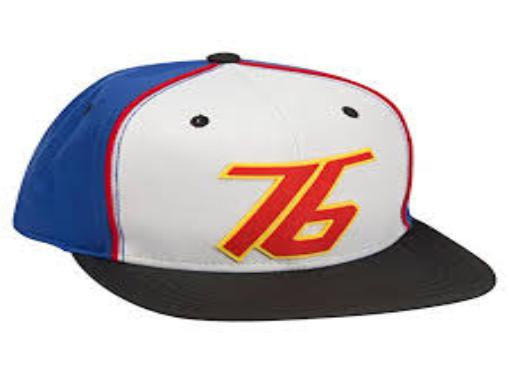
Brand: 76
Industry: Clothes